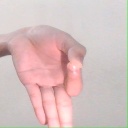
अक्षर: ज्ञ